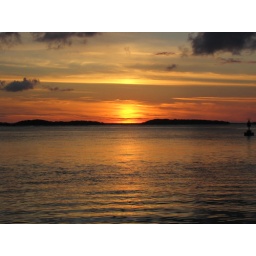
We made it down to the river just in time to see the sun sink behind the clouds.